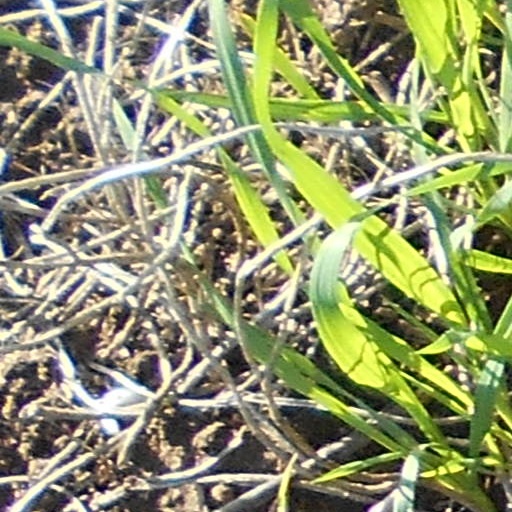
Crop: wheat